Manor of Rivington

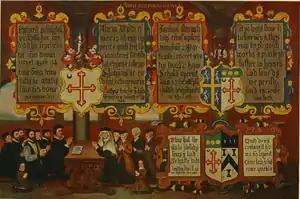
The "Pilkington Painting" at Rivington Church, Rivington, Lancashire, created 1835 as a copy of the original made in 1566 and depicts the family of Bishop James Pilkington of Rivington. The shields depict the Bishop's paternal arms, his augmented arms as bishop and the arms of Kingsmill, for his wife

The Pilkingtons were the earliest owners recorded after the Rivington family. Richard died in 1312, his son, Robert, born 1296 inherited his father's estates on attaining age of majority in 1318, his eldest son Richard lived 1319 to 1382, predeceasing his father Robert who died between 1382 and 1383. Robert Pilkington is recorded on the lay subsidy at Rivington for 1327 and 1332, the name of the residence is not given. His wife was Elizabeth and his date of marriage established through a deed of 1317 in which Richard Del Knoll gave Roger land at Rivington, likely as a dowry.